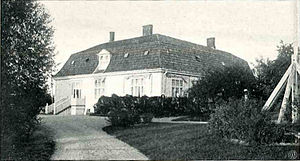
Trygve Gulbranssen / Hobøl i Eidsberg
Hovedbygningen på Hobøl gård, før Gulbranssen flyttede ind.
Trygve Emanuel Gulbranssen var en norsk forfatter, forretningsmand og sportsjournalist.